Tony Radakin

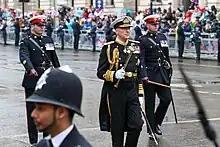
Radakin at the Coronation of Charles III in 2023

In September 2022, Radakin paid tribute to Queen Elizabeth II following her death. He described the relationship between the Queen and the armed forces as "deeply personal" and that the armed forces would perform their final duty to the Queen by participating in her state funeral.